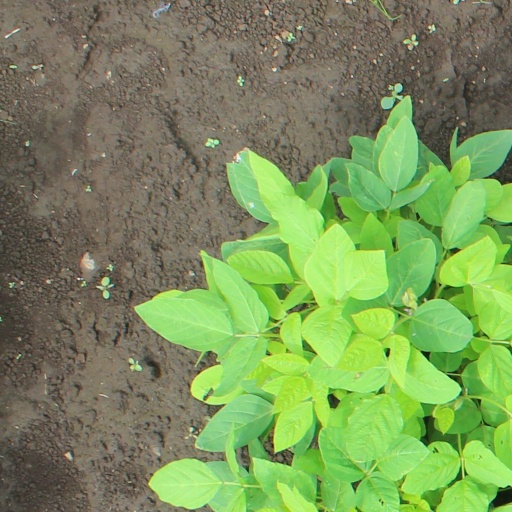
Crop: soybean